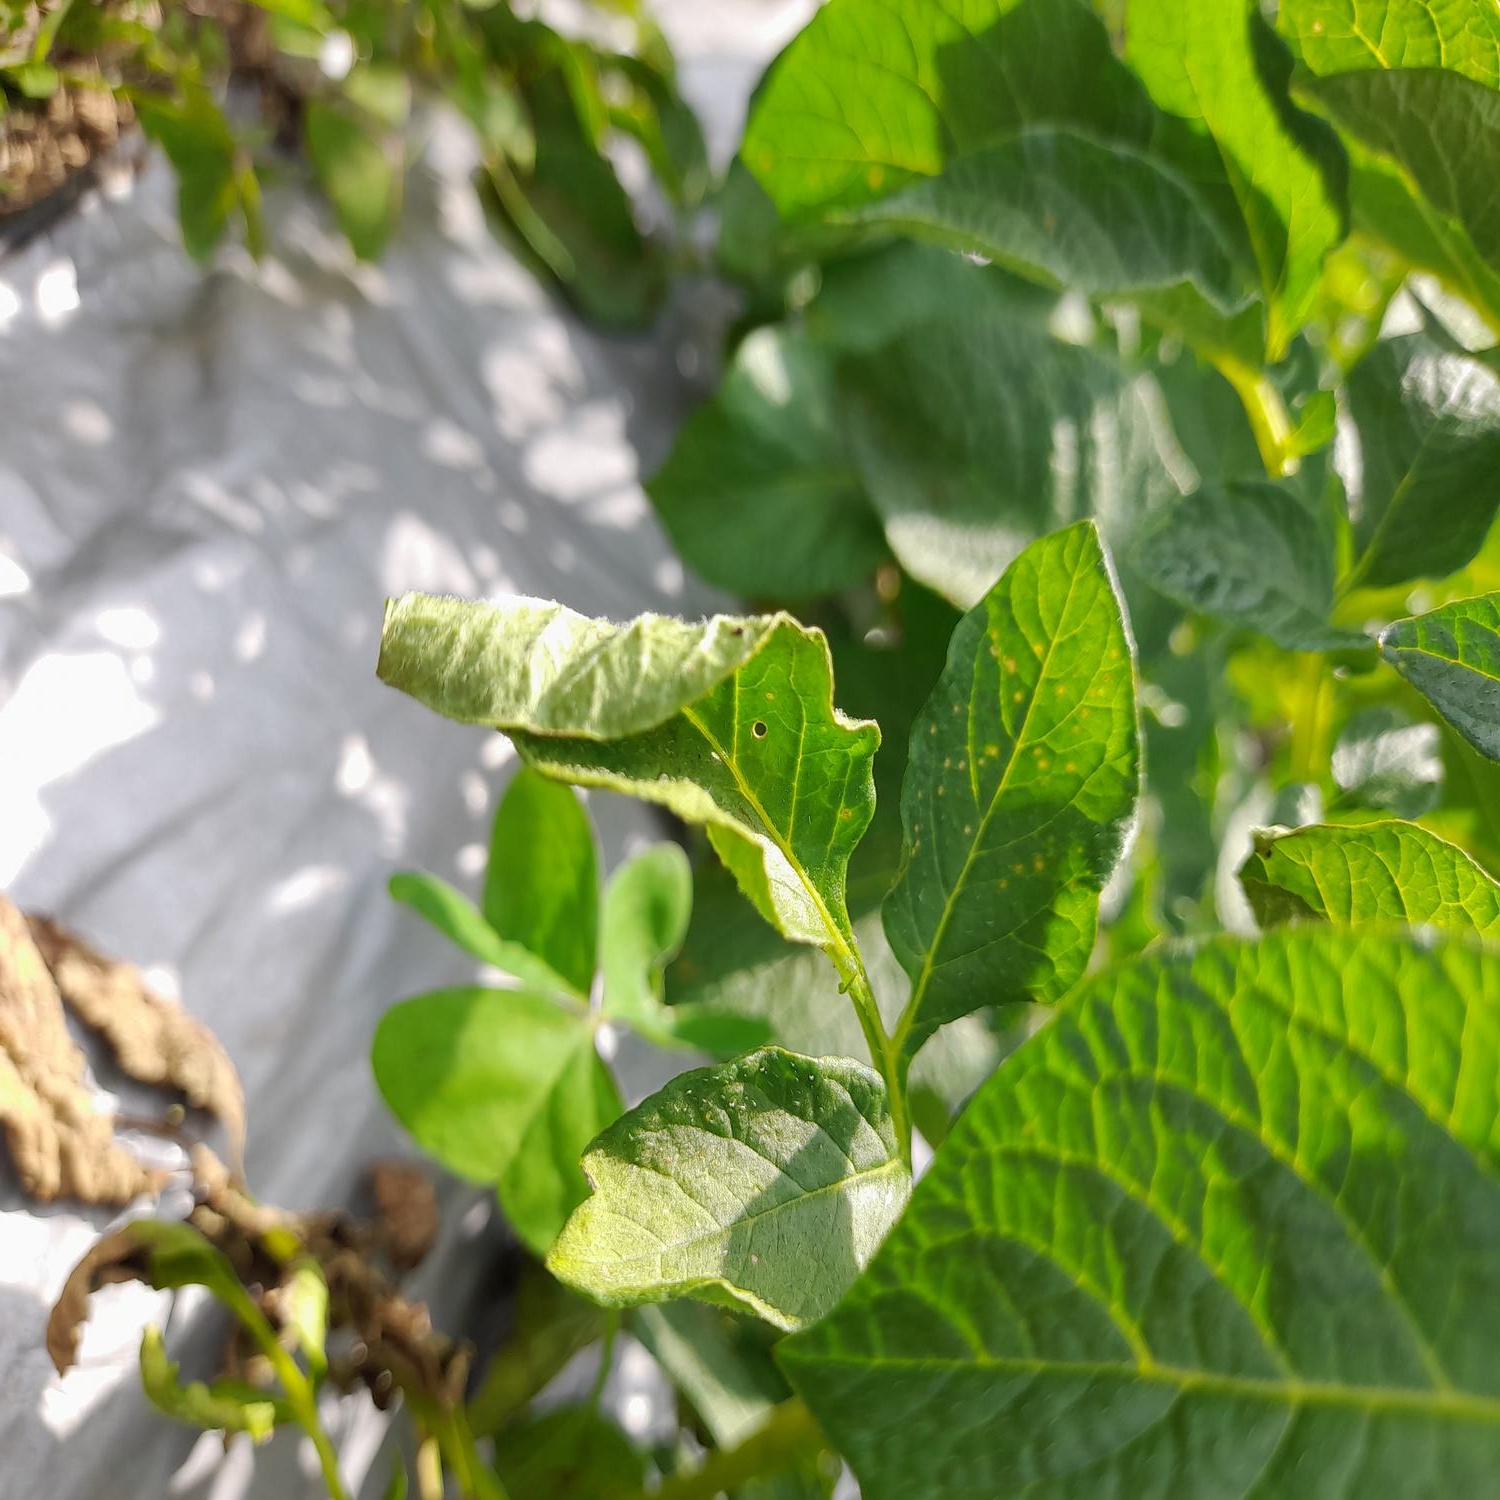
Etiqueta: Pudricion_Parda